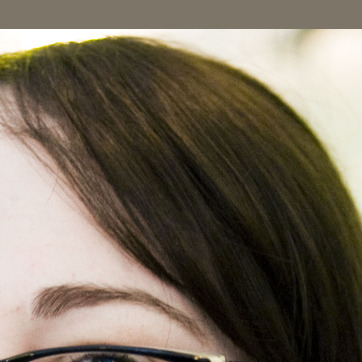
Material: hair